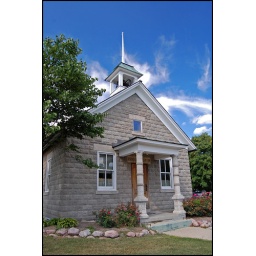
This tiny school house in Orland Park, Illinoios. Built in 1910, it's now a law office - and for sale!